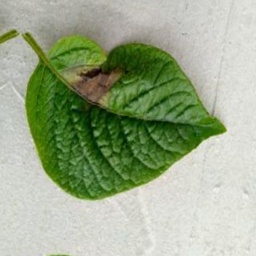
Etiqueta: Late Blight